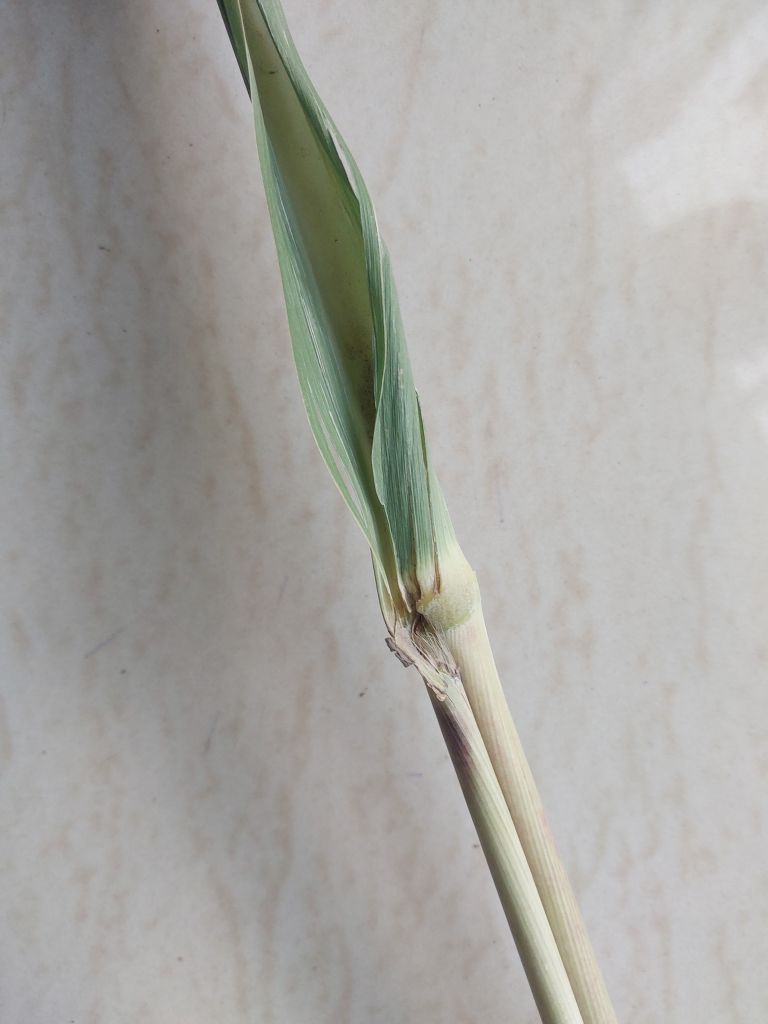
Label: Smut